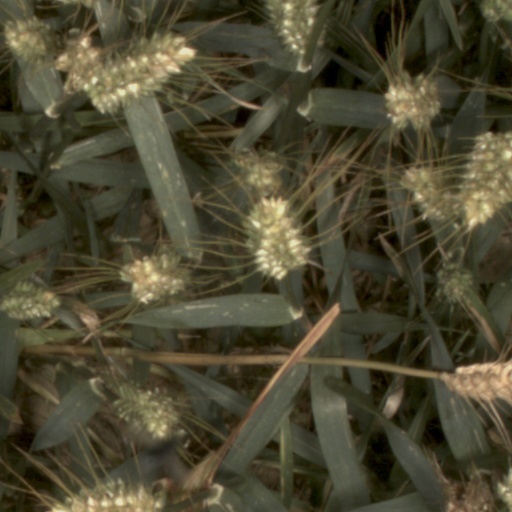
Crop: wheat